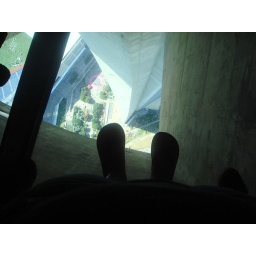
glass floor in cn tower